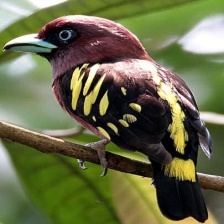
Species: BANDED BROADBILL
Scientific name: EURYLAIMUS JAVANICUS